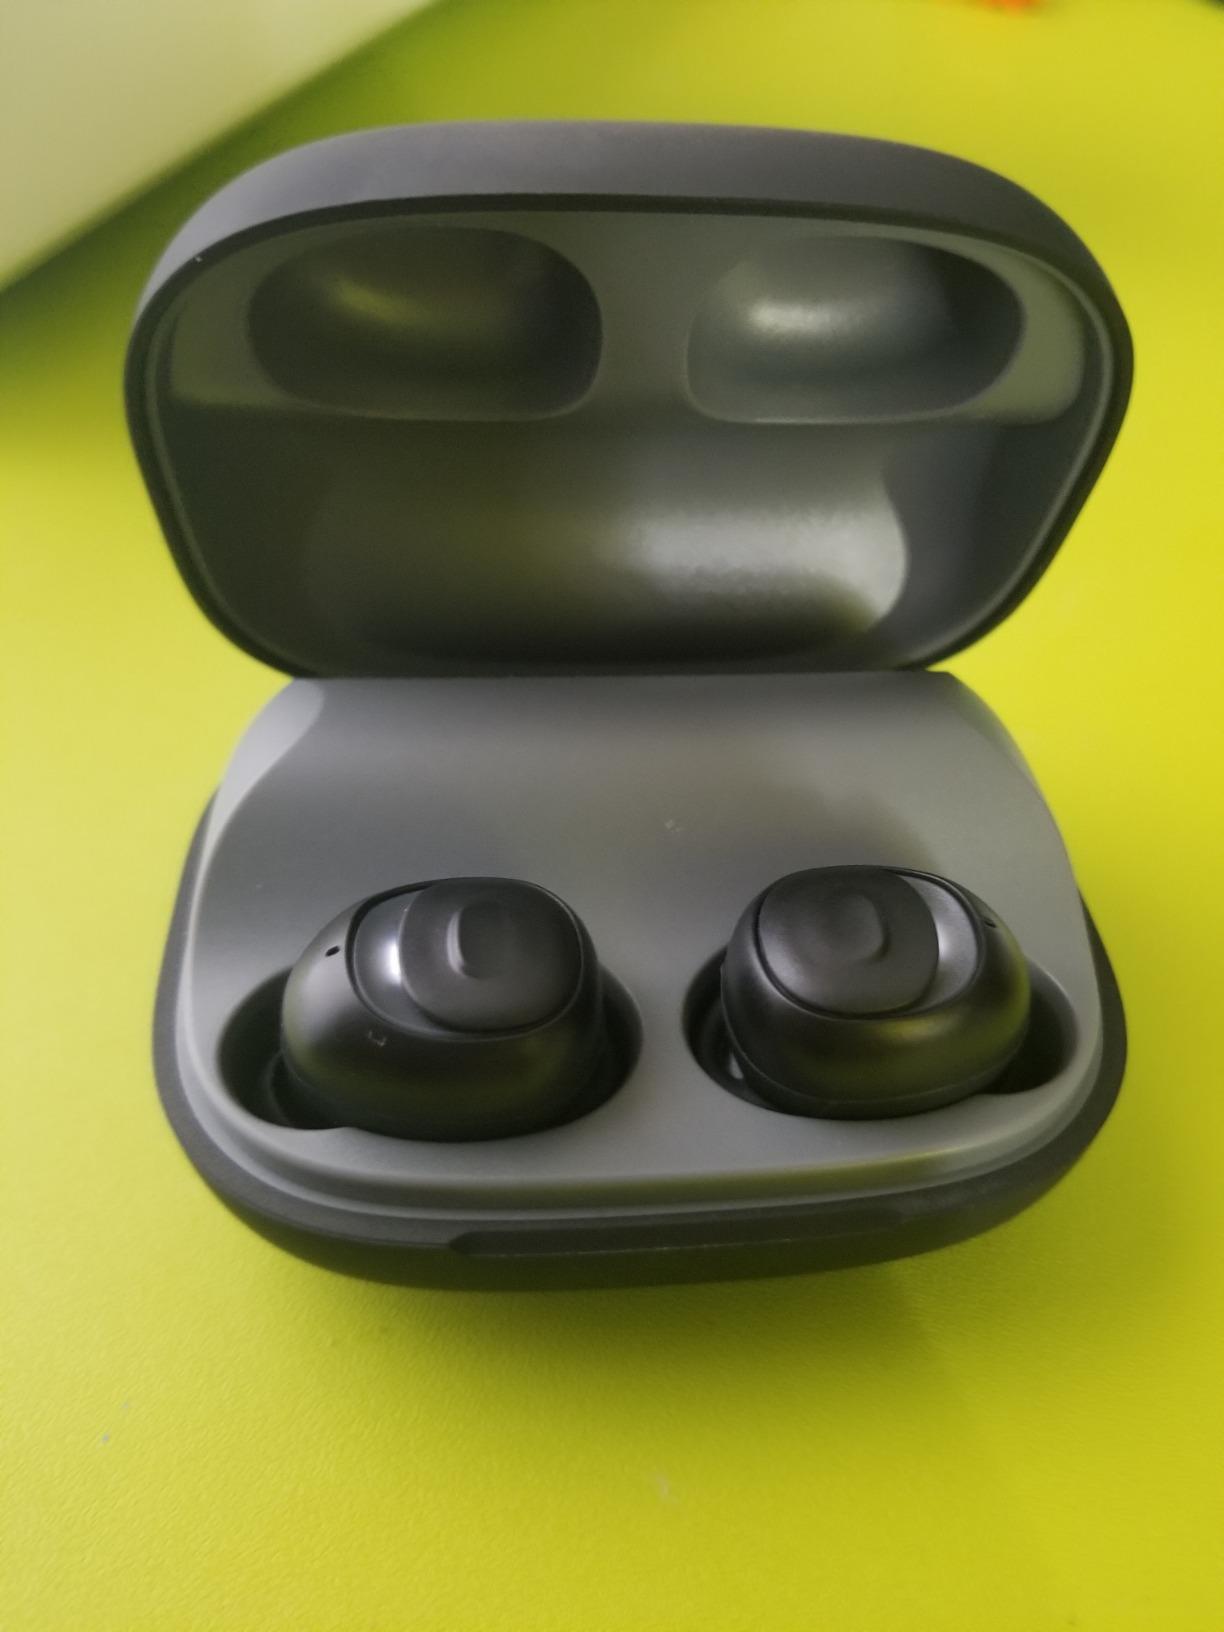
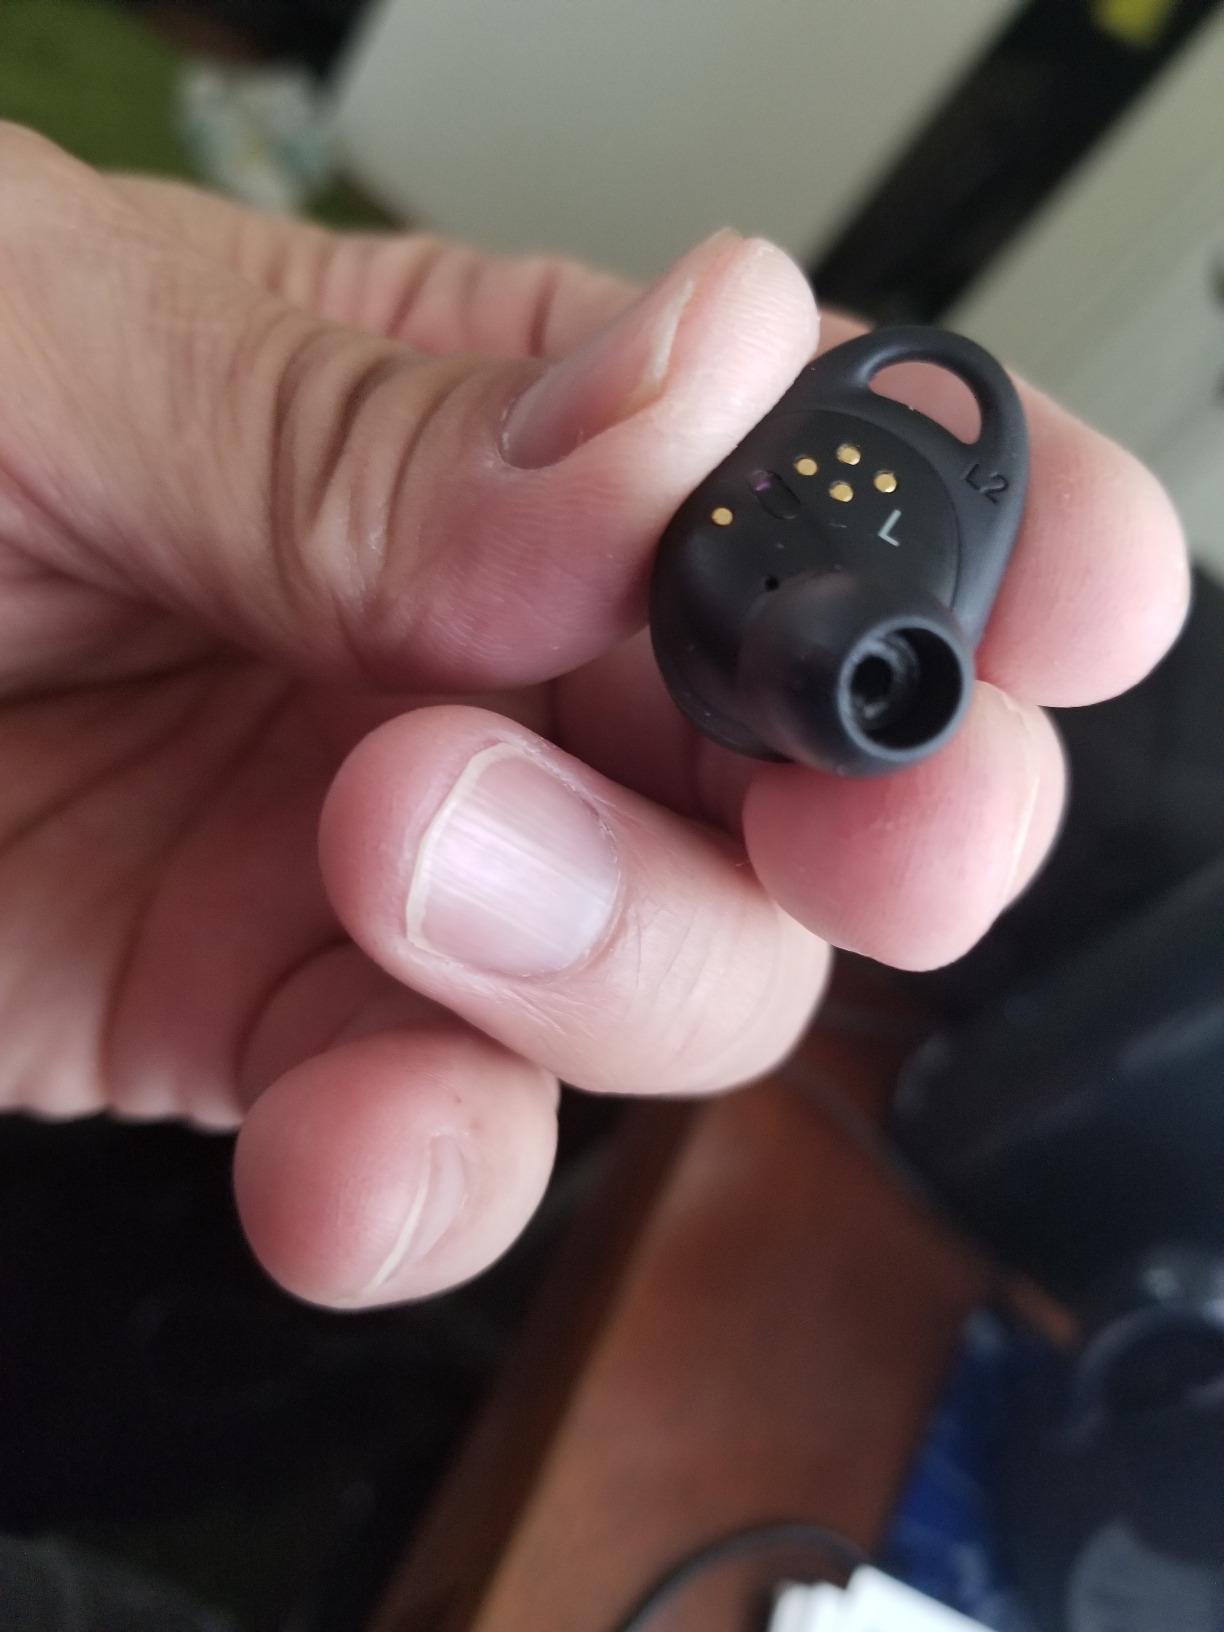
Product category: earbuds
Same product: no